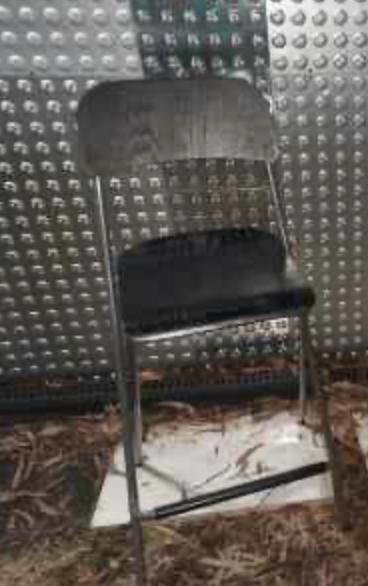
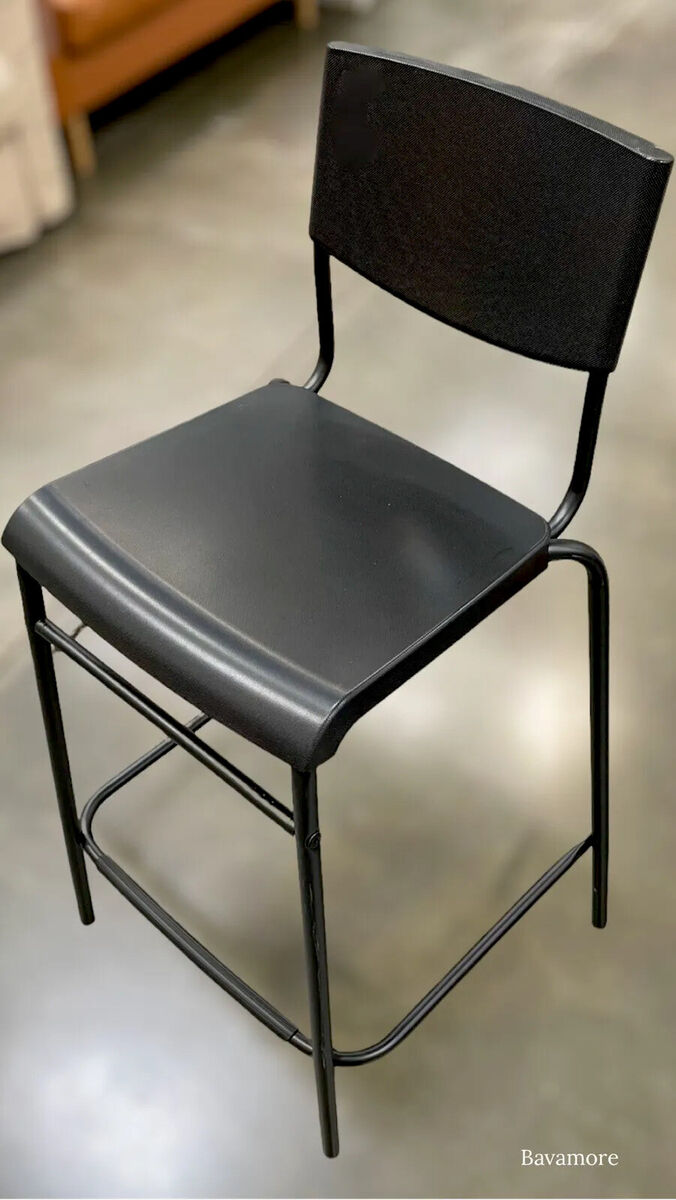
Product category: stool
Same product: no